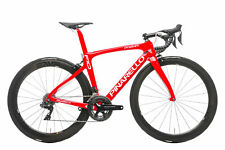
Vehicle type: Bikes